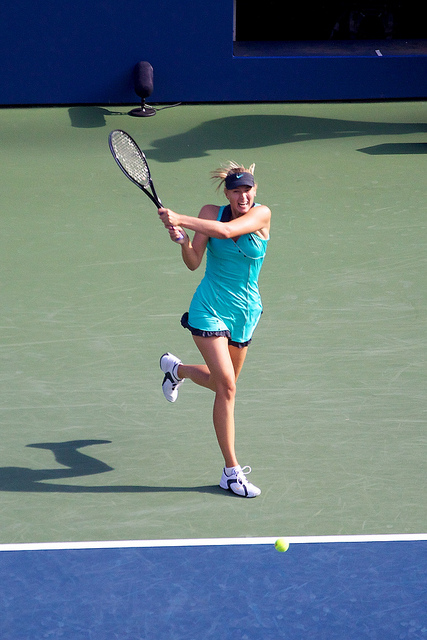
vận động viên tennis nữ đang cầm vợt thi đấu trên sân